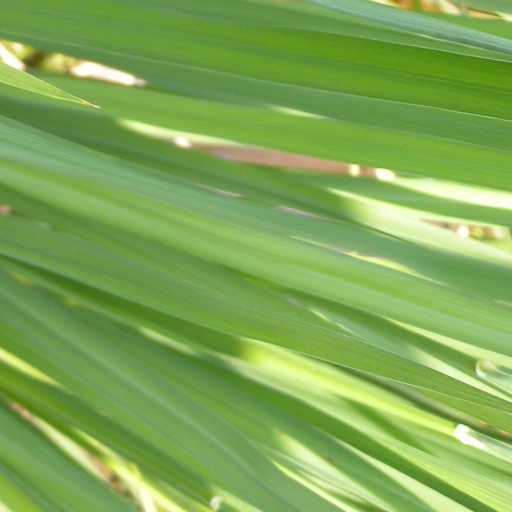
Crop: rice